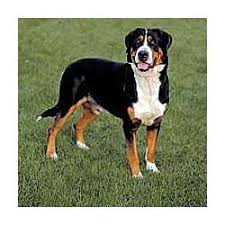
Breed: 234-n000091-Appenzeller